Merryfield, Ilton

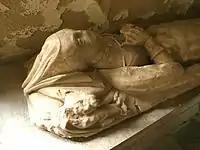
15th century alabaster effigy thought to represent Elizabeth Popham, heiress of Merryfield, Ilton Church. She was the wife of Sir John III Wadham and the collar of roses worn around her neck is said to represent the crest of Wadham, "a rose argent between a pair of antlers" (as visible on the monument to Nicholas II Wadham (died 1609) in Ilminster Church)

The last of the Pophams to hold the manor of Braydon, near Merryfield, apparently not, however, as a principal seat, was Sir Stephen Popham (c. 1386 – 1444) of Popham, Hampshire, five times MP for Hampshire. A junior branch of the Popham family was seated at Huntworth, Somerset, of which a prominent member was John Popham (c. 1531 – 1607), Speaker of the House of Commons and Lord Chief Justice of England. Sir Stephen Popham died without male issue and his five daughters became his co-heiresses. The manor of Braydon, near Merryfield, went to his daughter Elizabeth Popham the wife of Sir John III Wadham.